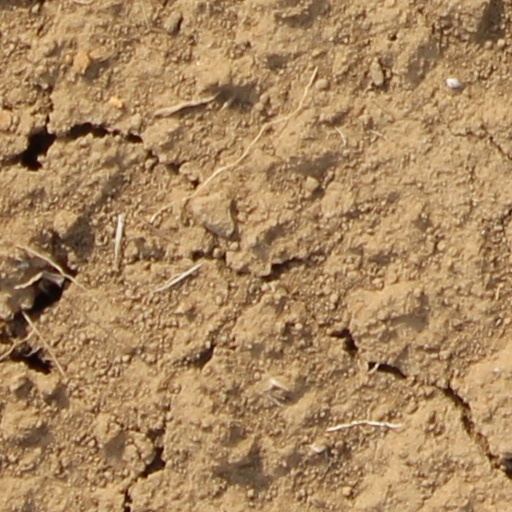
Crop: wheat